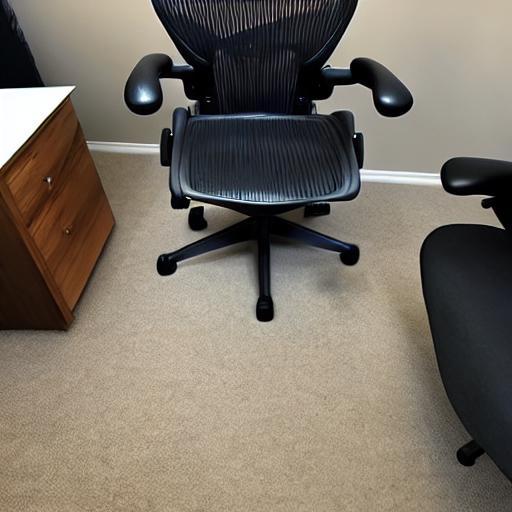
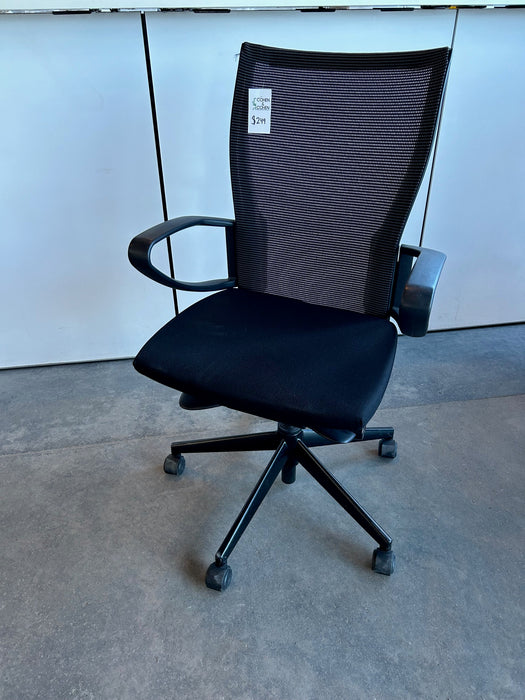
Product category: items_chair
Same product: no